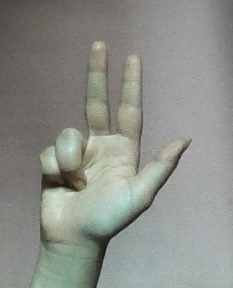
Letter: al